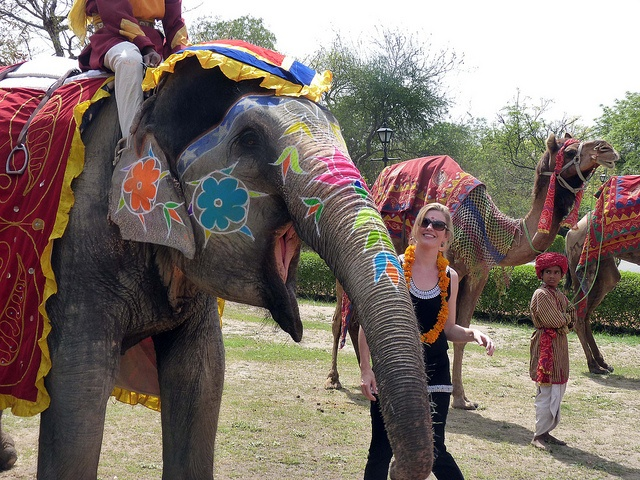
A person riding an elephant with paintings on its face and trunk.
a woman wearing a lei poses next to a painted elephant
This is an image of a woman walking with an elephant and camel.
A woman smiles at a painted  and dressed elephant.
A pretty young woman standing next to an elephant.